Balearic Islands

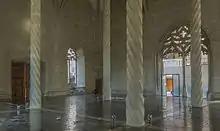
Llotja de Palma, 15th century

In 1469, Ferdinand II of Aragon (king of Aragon) and Isabella I of Castile (queen of Castile) were married. After their deaths, their respective territories (until then governed separately) were governed jointly, in the person of their grandson, the Emperor Charles V. This can be considered the foundation of the modern Spanish state, albeit a decentralized one wherein the various component territories within the united crowns retained their particular historic laws and privileges.